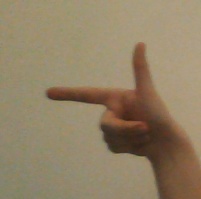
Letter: yaa